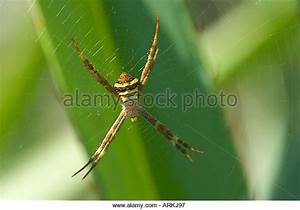
Label: spider